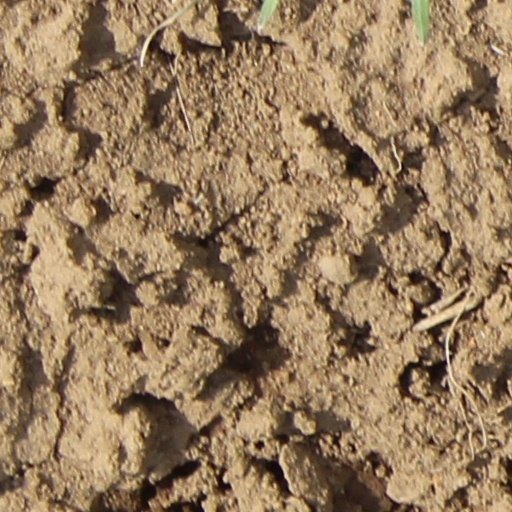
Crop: wheat